A Gest of Robyn Hode

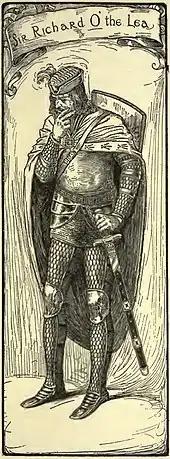
Sir Richard at the Lea. Sketch by Louis Rhead.

"Gest" was studied by William Hall Clawson in 1909. Clawson was a student of F. J. Child's successor, George Lyman Kittredge, and his dissertation on "Gest" expanded on Child's introduction. In 1968, medievalist D. C. Fowler published "A Literary History of the Popular Ballad". Fowler was one of the first to advocate the study of the English and Scottish ballads relative to their historical time and place, rather than simply within the classification of the Child anthology. In 1974, J. B. Bessinger Jr attempted to extend Clawson and incorporate Fowler's proposal that "Gest" was a product of 15th-century minstrels. One of Bessinger's contributions was a narrative schematic that refined Child's "3-ply web" into three tales of nine episodes distributed among eight fyttes.